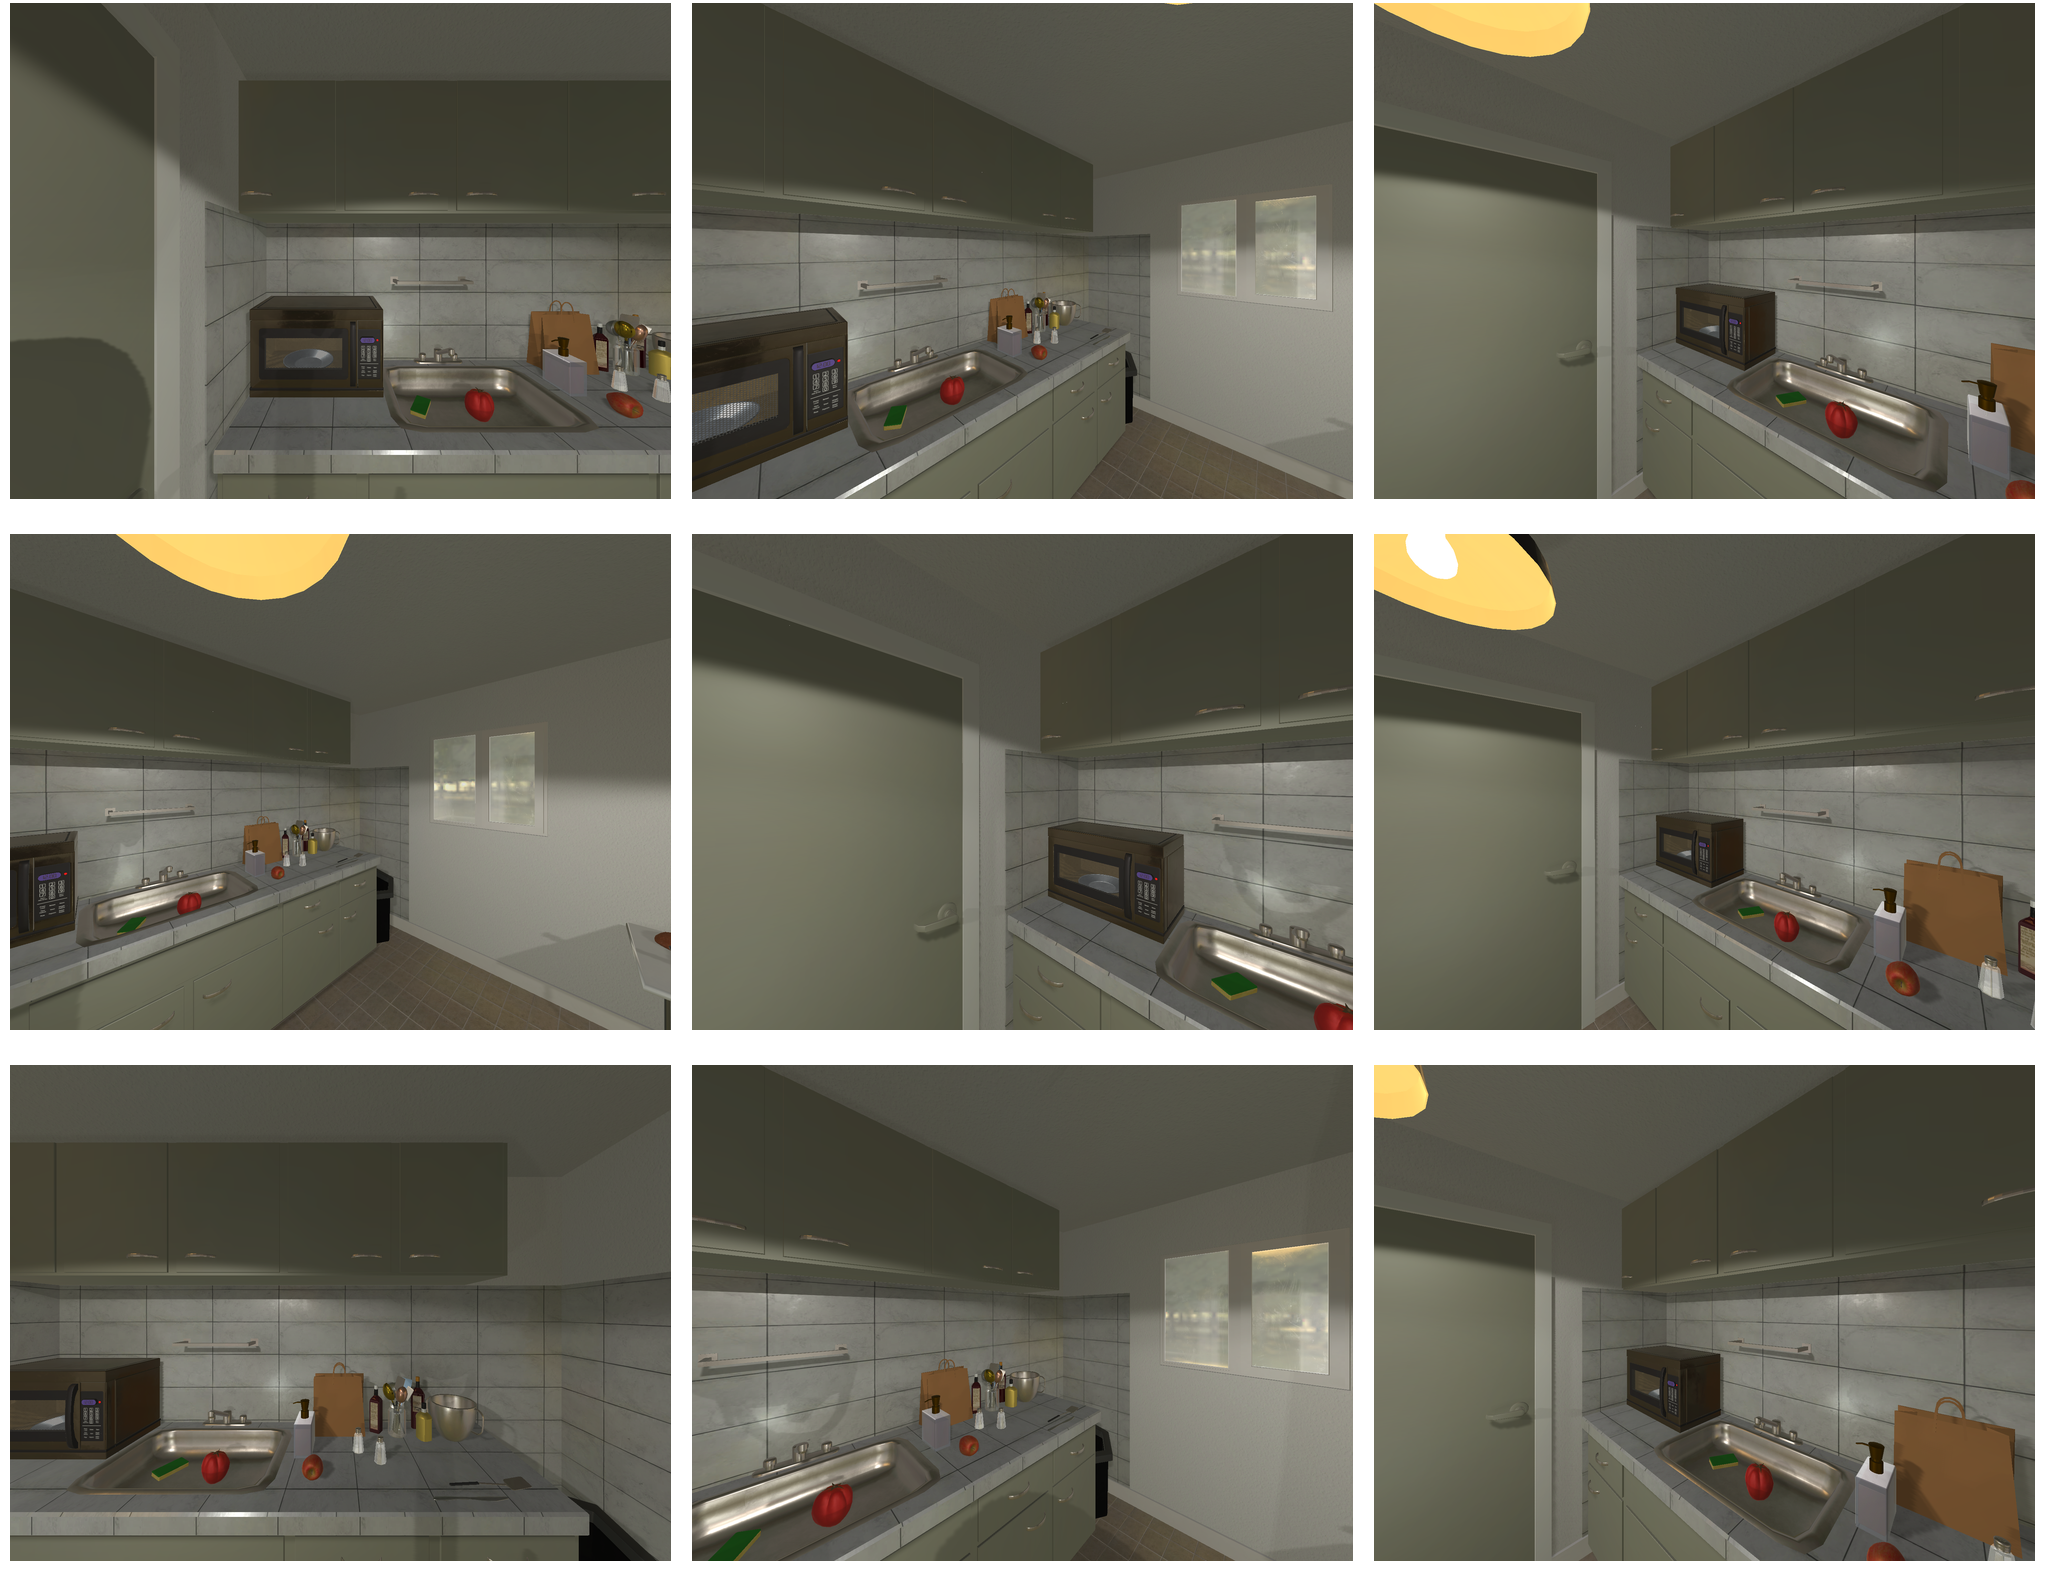Task instruction: Control water flow of the kitchen sink.
Answer: {"task_instruction": "Control water flow of the kitchen sink.", "nodes": ["faucet / handle", "kitchen sink"], "edges": [{"functional_relationship": "control", "object1": "faucet / handle", "object2": "kitchen sink", "spatial_relations": ["higher_than", "behind", "close"], "is_touching": true}], "action_type": "open", "function_type": "water_flow_control"}